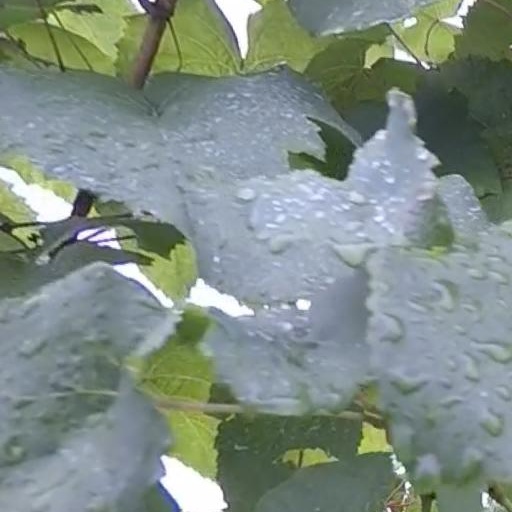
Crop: grape